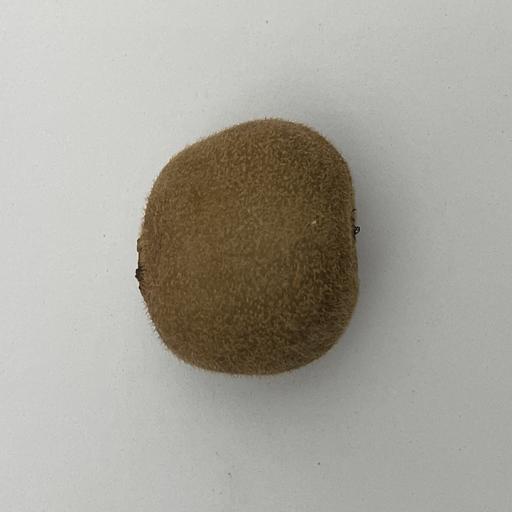
Crop type: Kiwi